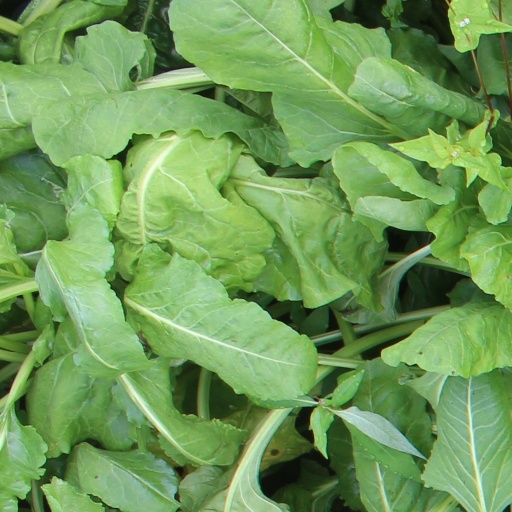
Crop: sugar beet